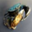
Label: cra